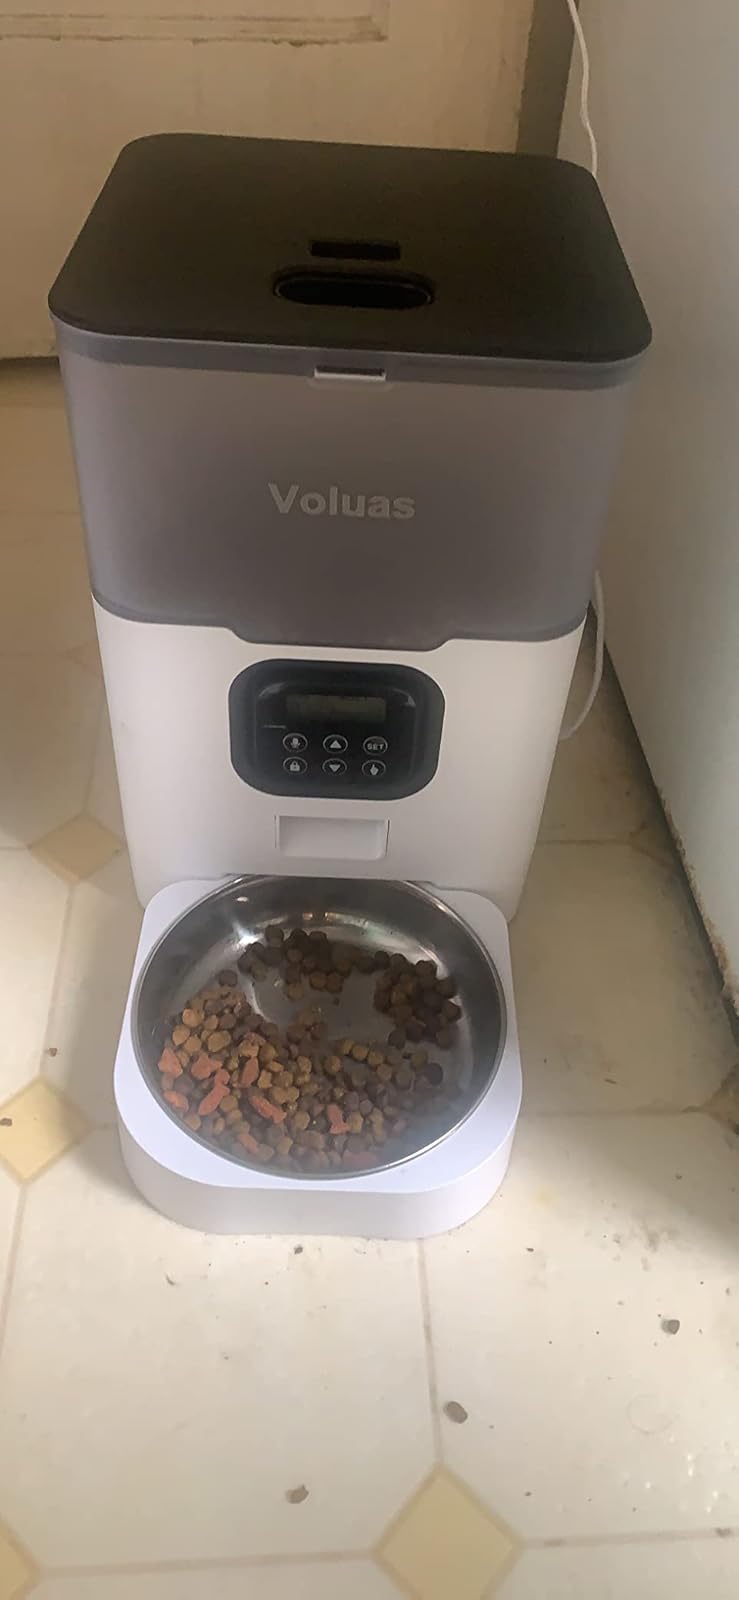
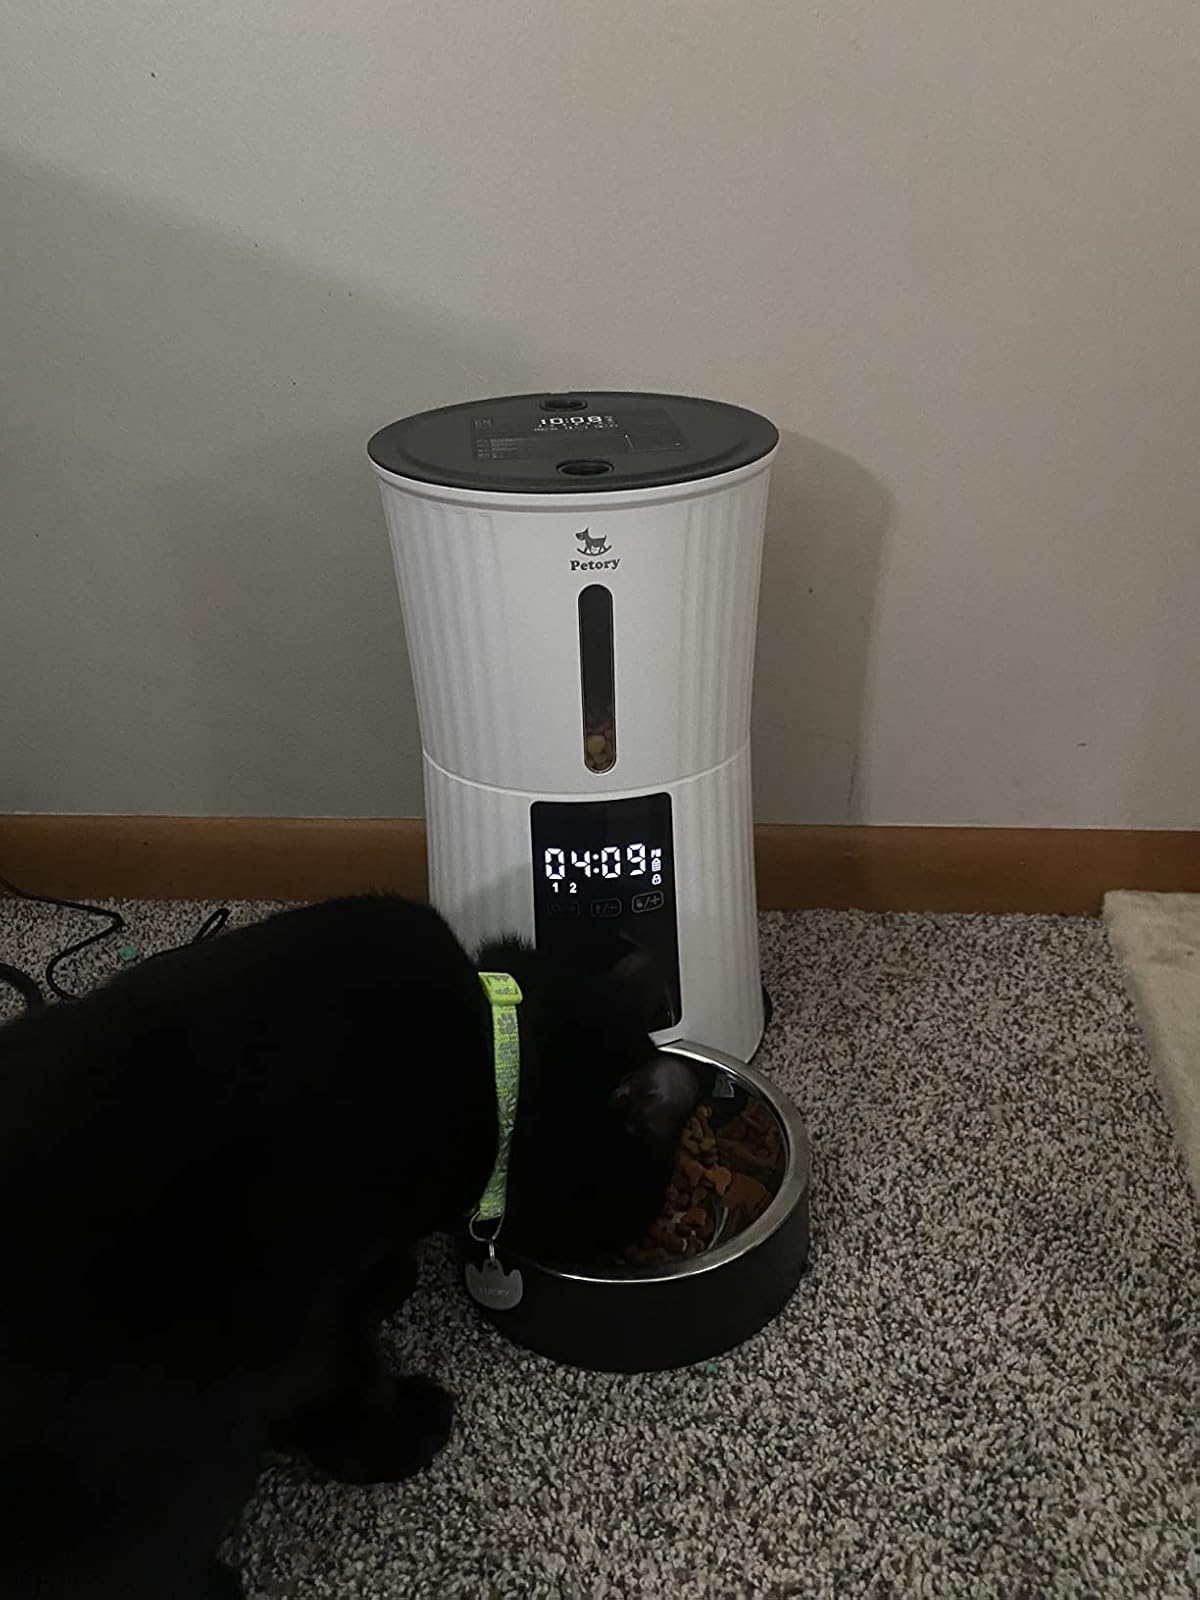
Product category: items_feeder
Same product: no